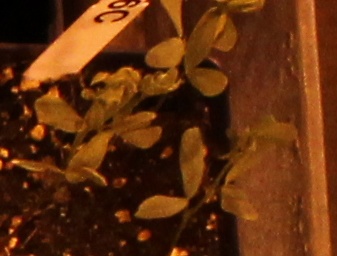
Label: Lentil